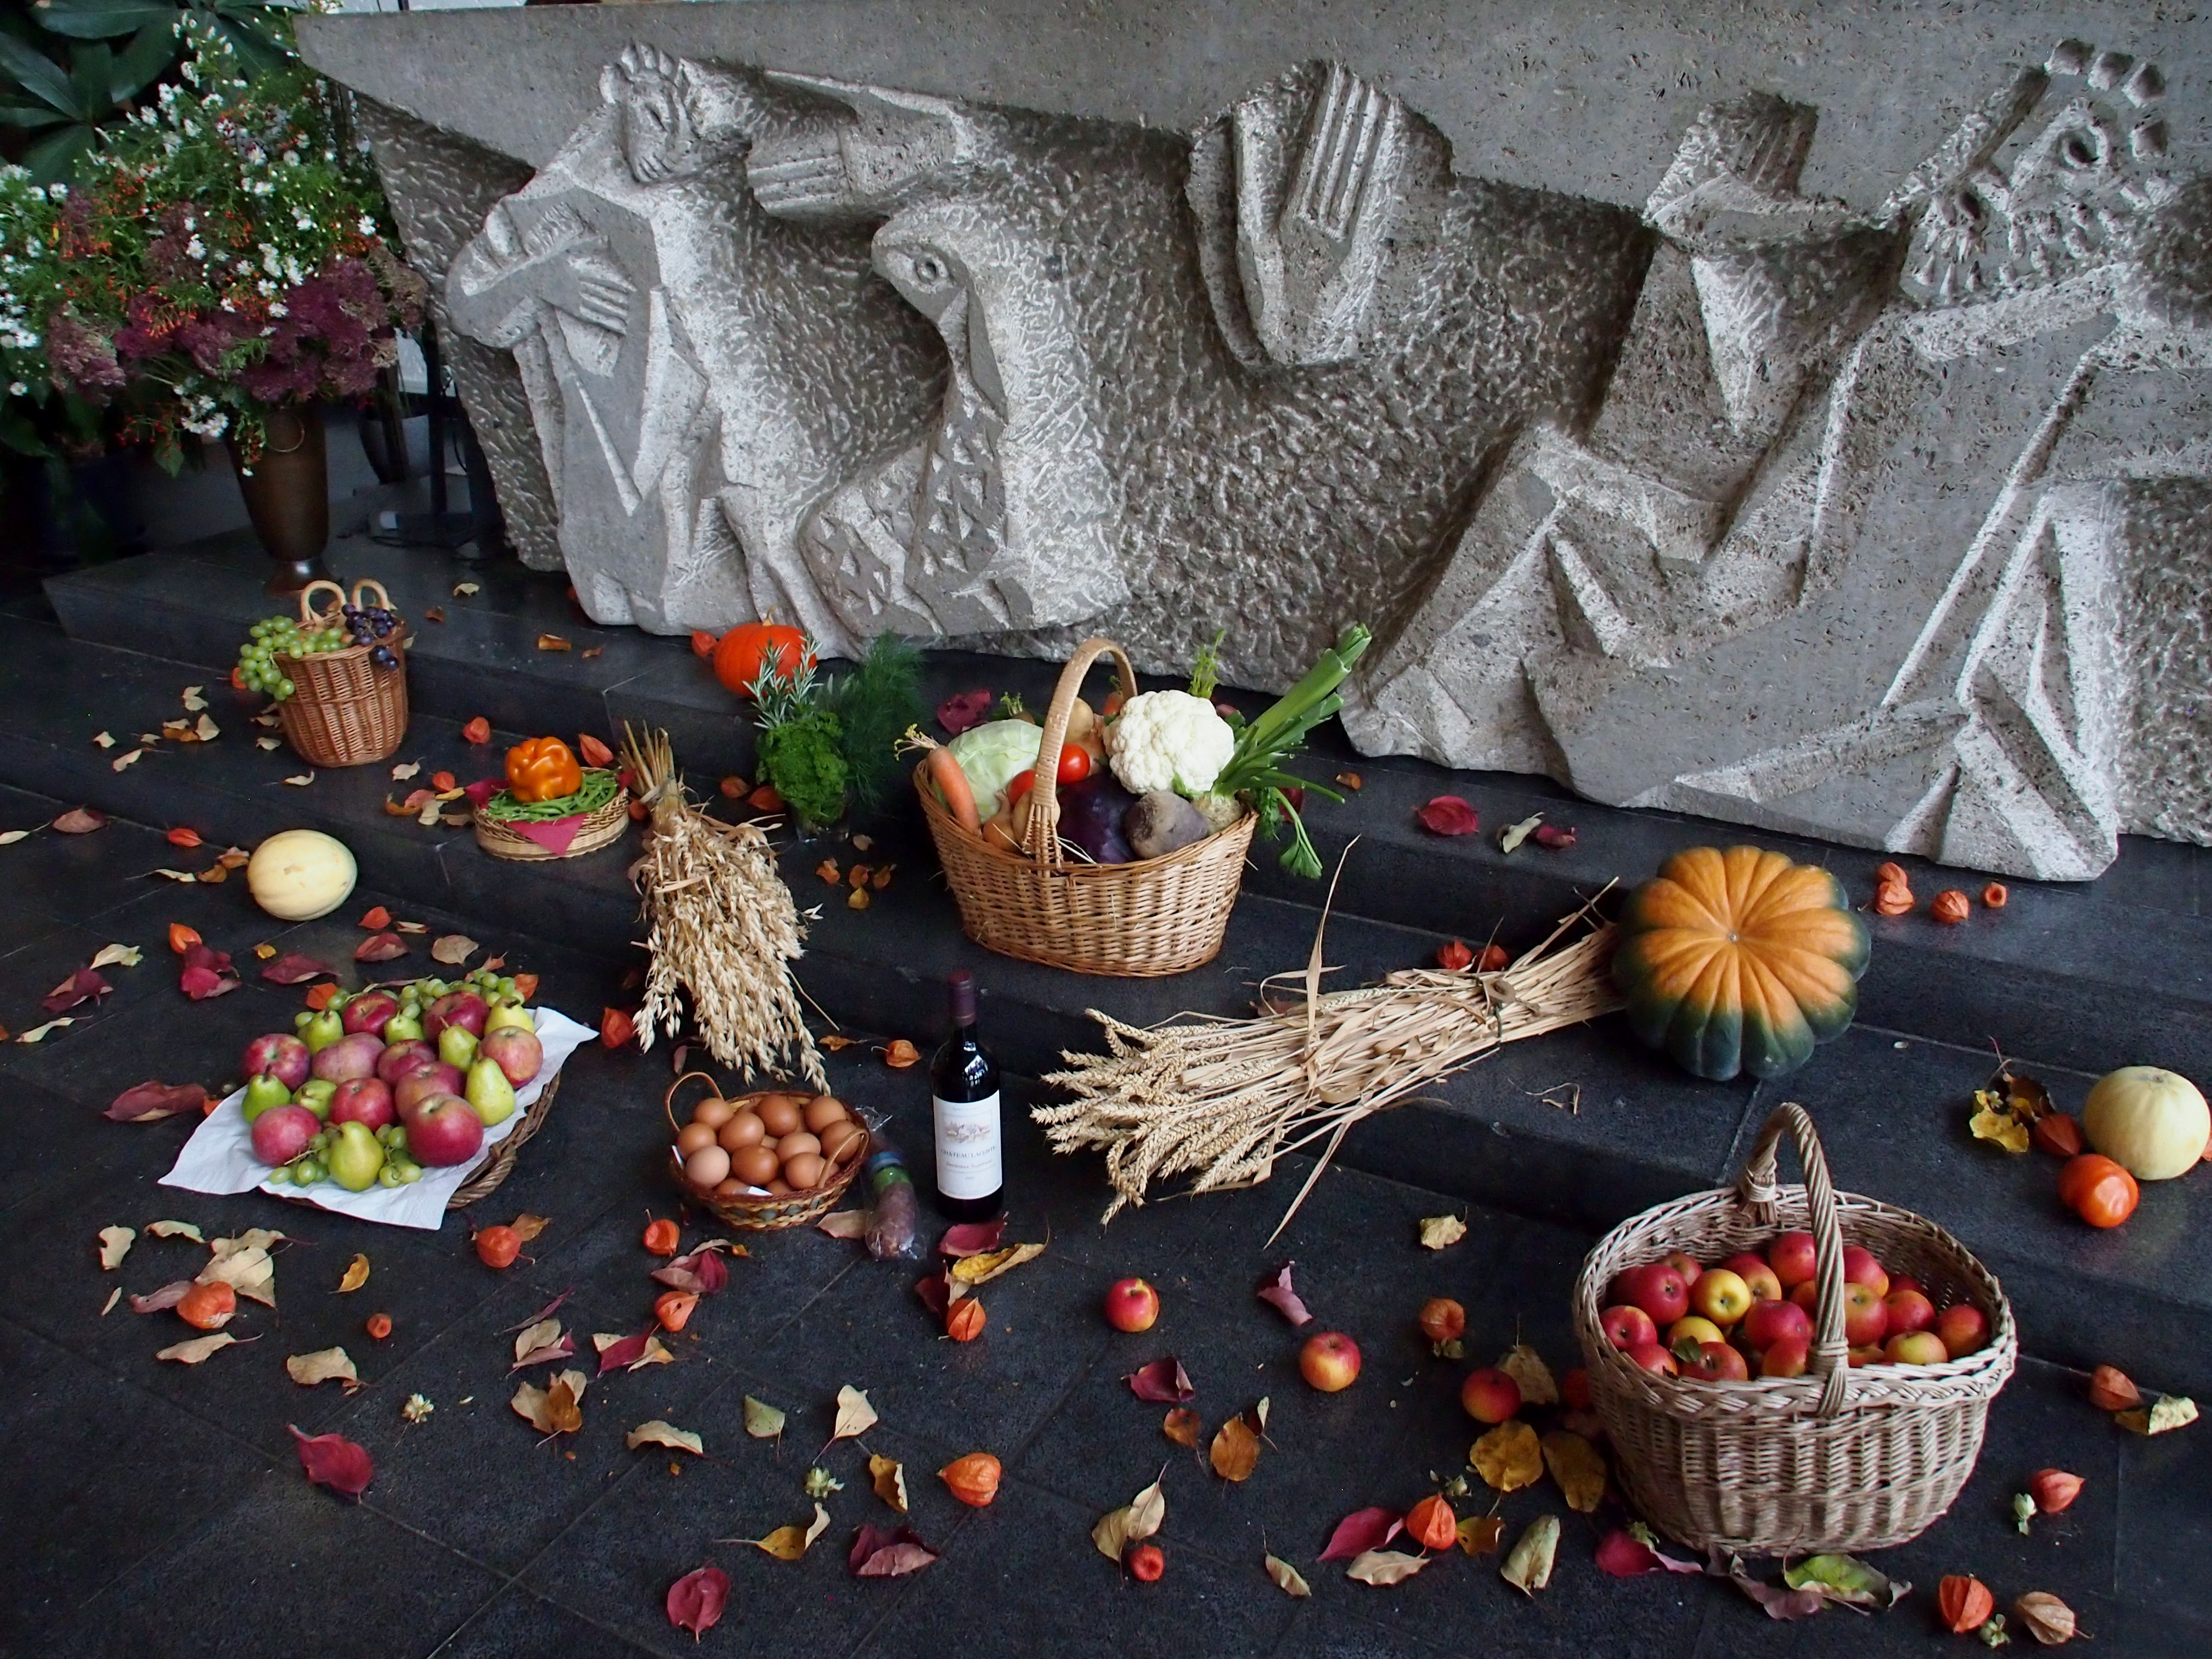
fruit, flower, meal, food, thanksgiving, vegetables, spices, cereals, altarpiece